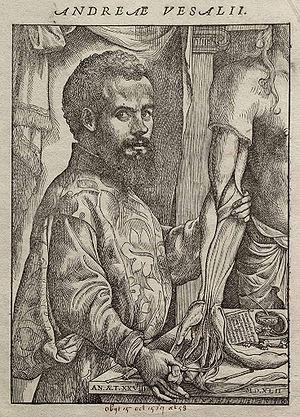
Bâle est une ville de Suisse. C'est la troisième ville la plus peuplée de Suisse après Zurich et Genève, et le chef-lieu du canton de Bâle-Ville. La commune de Bâle compte 177 654 habitants en 2019. Elle se situe dans le nord-ouest de la Suisse, où le Rhin se dirige vers le nord. Sur le plan politique, le gouvernement du canton est également l'organe exécutif de la ville de Bâle. Cette particularité existe depuis 1876.
Léonard de Vinci vit à Rome sous la protection du pape Léon X. Il réside dans le palais du Belvédère, au Vatican, et se consacre essentiellement à des expériences scientifiques.
L'histoire des sciences est l’étude de l'évolution de la connaissance scientifique.
Jan van Calcar Jan Steven van Calcar, Johan Stephan van Calcar est un peintre et illustrateur scientifique de la Renaissance. Sa ville natale est aujourd'hui en Allemagne. Comme il reçoit sa formation et passe toute sa vie d'artiste en Italie, on peut aussi le considérer comme un peintre italien.
La science en Europe au siècle des Lumières est l'étude de l'histoire des sciences au siècle des Lumières, en particulier en Europe. Certaines idées se répandaient jusqu'en Amérique. L'époque débute à la révolution scientifique des XVIᵉ siècle et XVIIᵉ siècle, pour se terminer vers la Révolution française et est marquée par l’essor des sociétés savantes.
31 décembre : Vésale, médecin et anatomiste brabançon.